Fanny Salvini-Donatelli

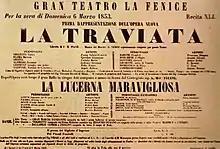
Premier poster for "La traviata", Salvini-Donatelli as Violetta Valéry

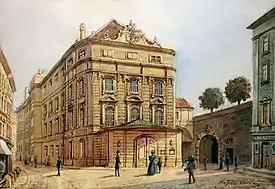
Theater am Kärntnertor where Salvini-Donatelli made her Vienna debut in 1843 as Abigaille in Verdi's "Nabucco"

Salvini-Donatelli went on to a major career in Italy singing primarily at La Fenice and the Teatro Regio di Parma, where in 1850 a sonnet in her honour, written by the city's epigramist, Artaserse Folli, was distributed to the audience. She also performed at La Scala, the Teatro Regio di Torino, the Teatro Comunale di Bologna, the Teatro Grande di Trieste and several other Italian theatres. Outside Italy, she sang in Paris, Barcelona, Vienna (where she made her debut in 1843 as Abigaille in "Nabucco" conducted by Verdi himself), and London (where she made her debut in 1858 at the Theatre Royal, Drury Lane as Leonora in "Il trovatore"). Although she is primarily remembered for creating the role of Violetta in "La traviata", she created four other roles in now forgotten operas: Editta in Giovanni Pacini's "Allan Cameron" (18 March 1848, La Fenice); Elmina in Salvatore Sarmiento's "Elmina" (8 February 1851, Teatro Regio di Parma); Clemenza in Gualtiero Sanelli's "Il fornaretto" (24 March 1851, Teatro Regio di Parma); and Donna Eleonora in Carlo Ercole Bosoni's "La prigioniera" (16 January 1853, La Fenice).